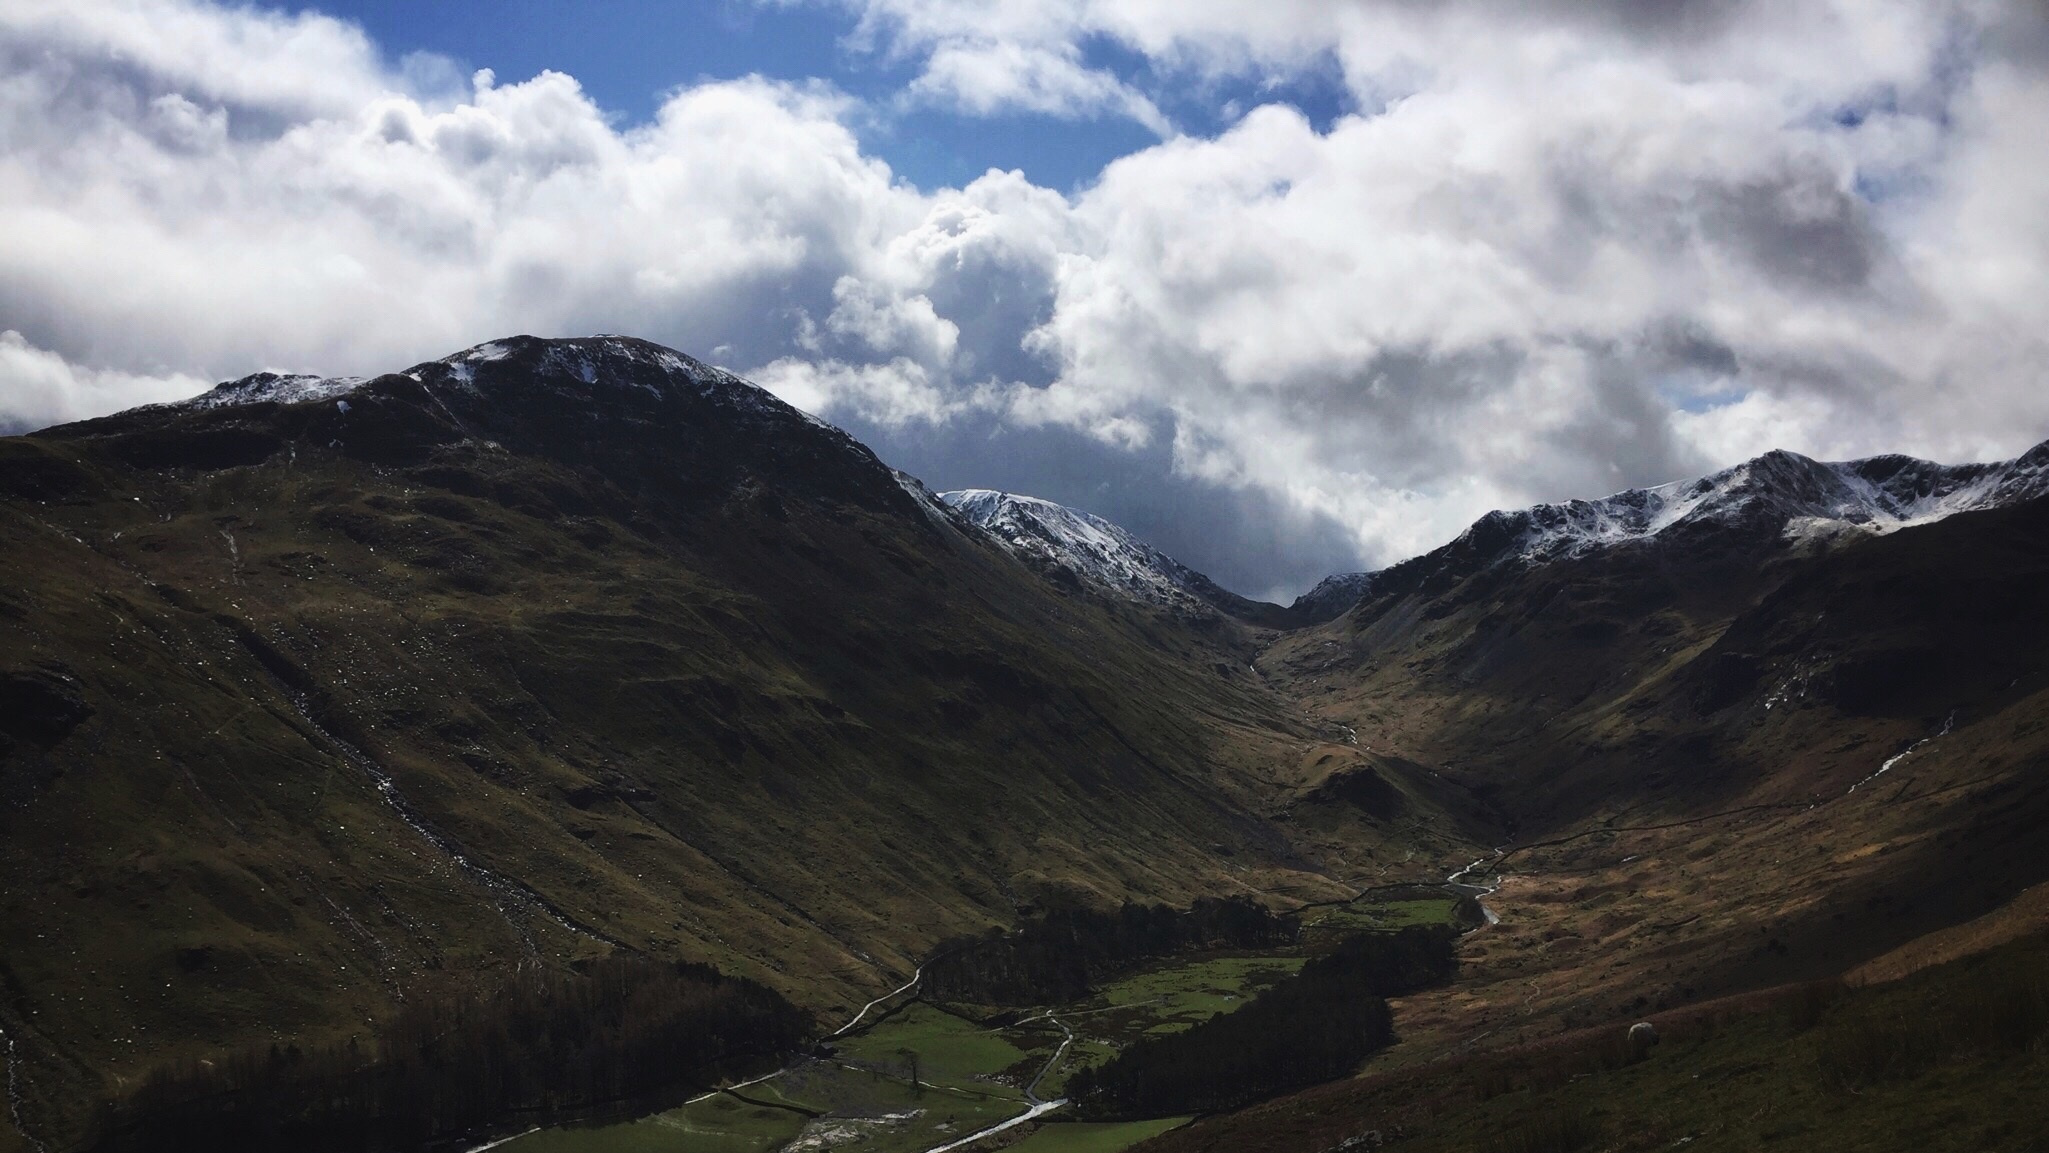
landscape, nature, wilderness, mountain, snow, cloud, sky, hill, lake, valley, mountain range, fjord, highland, ridge, summit, alps, plateau, fell, loch, landform, mountain pass, geographical feature, atmospheric phenomenon, mountainous landforms